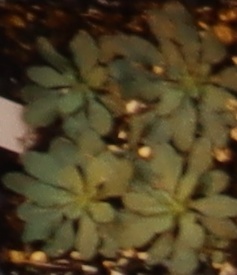
Label: Horseweed